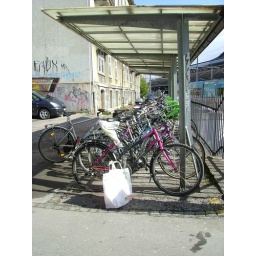
as you can see, there are several areas where you can park your bike near this train station